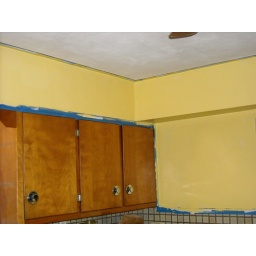
Its interesting, looking at the wall I cannot see any of the white spots that appear in this photo....weird